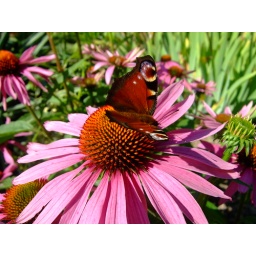
The flower and the butterfly in garden.